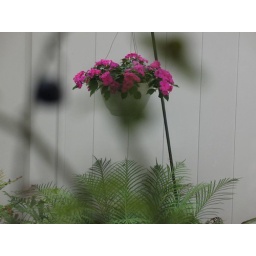
flower basket by the fence